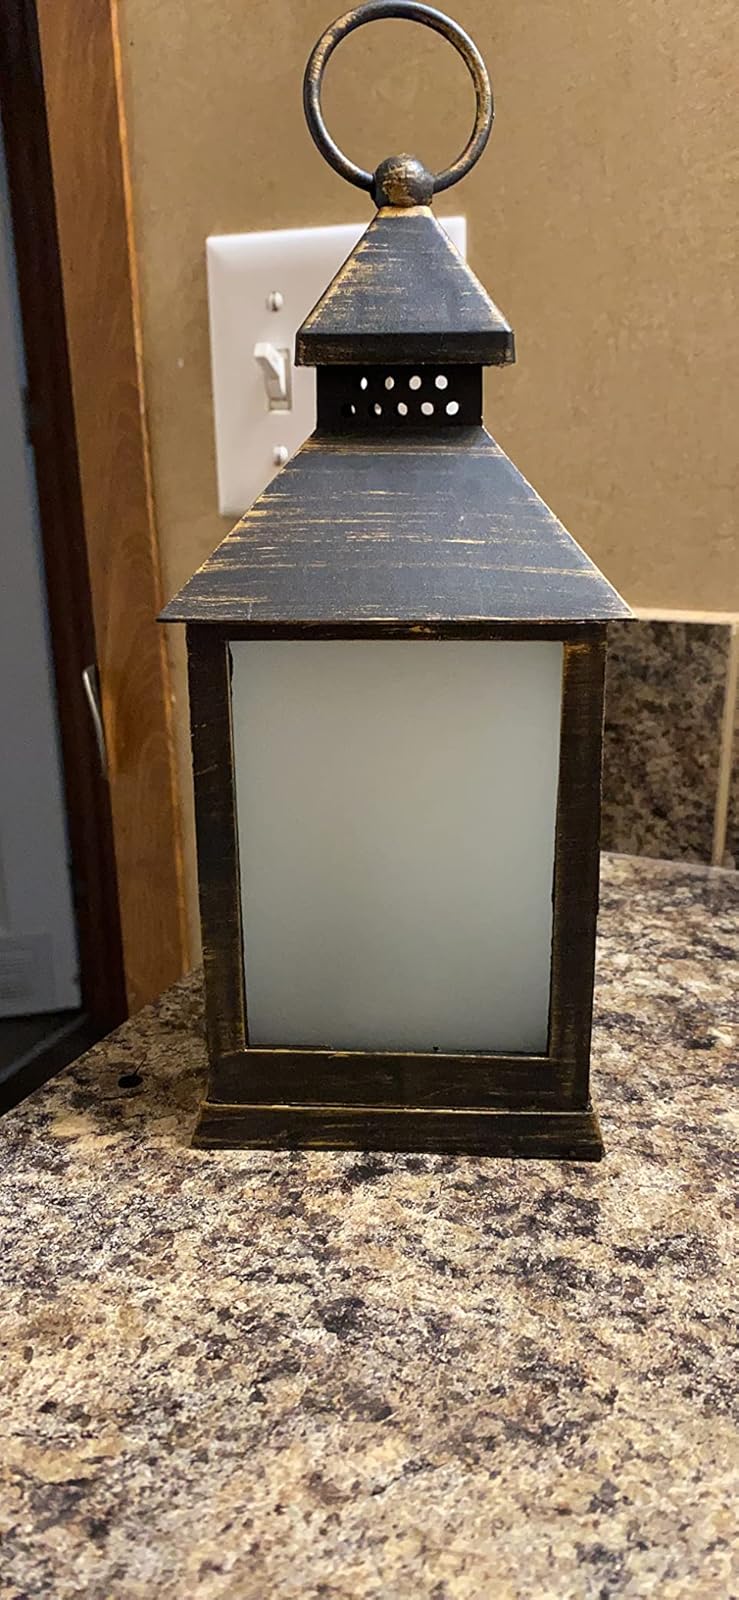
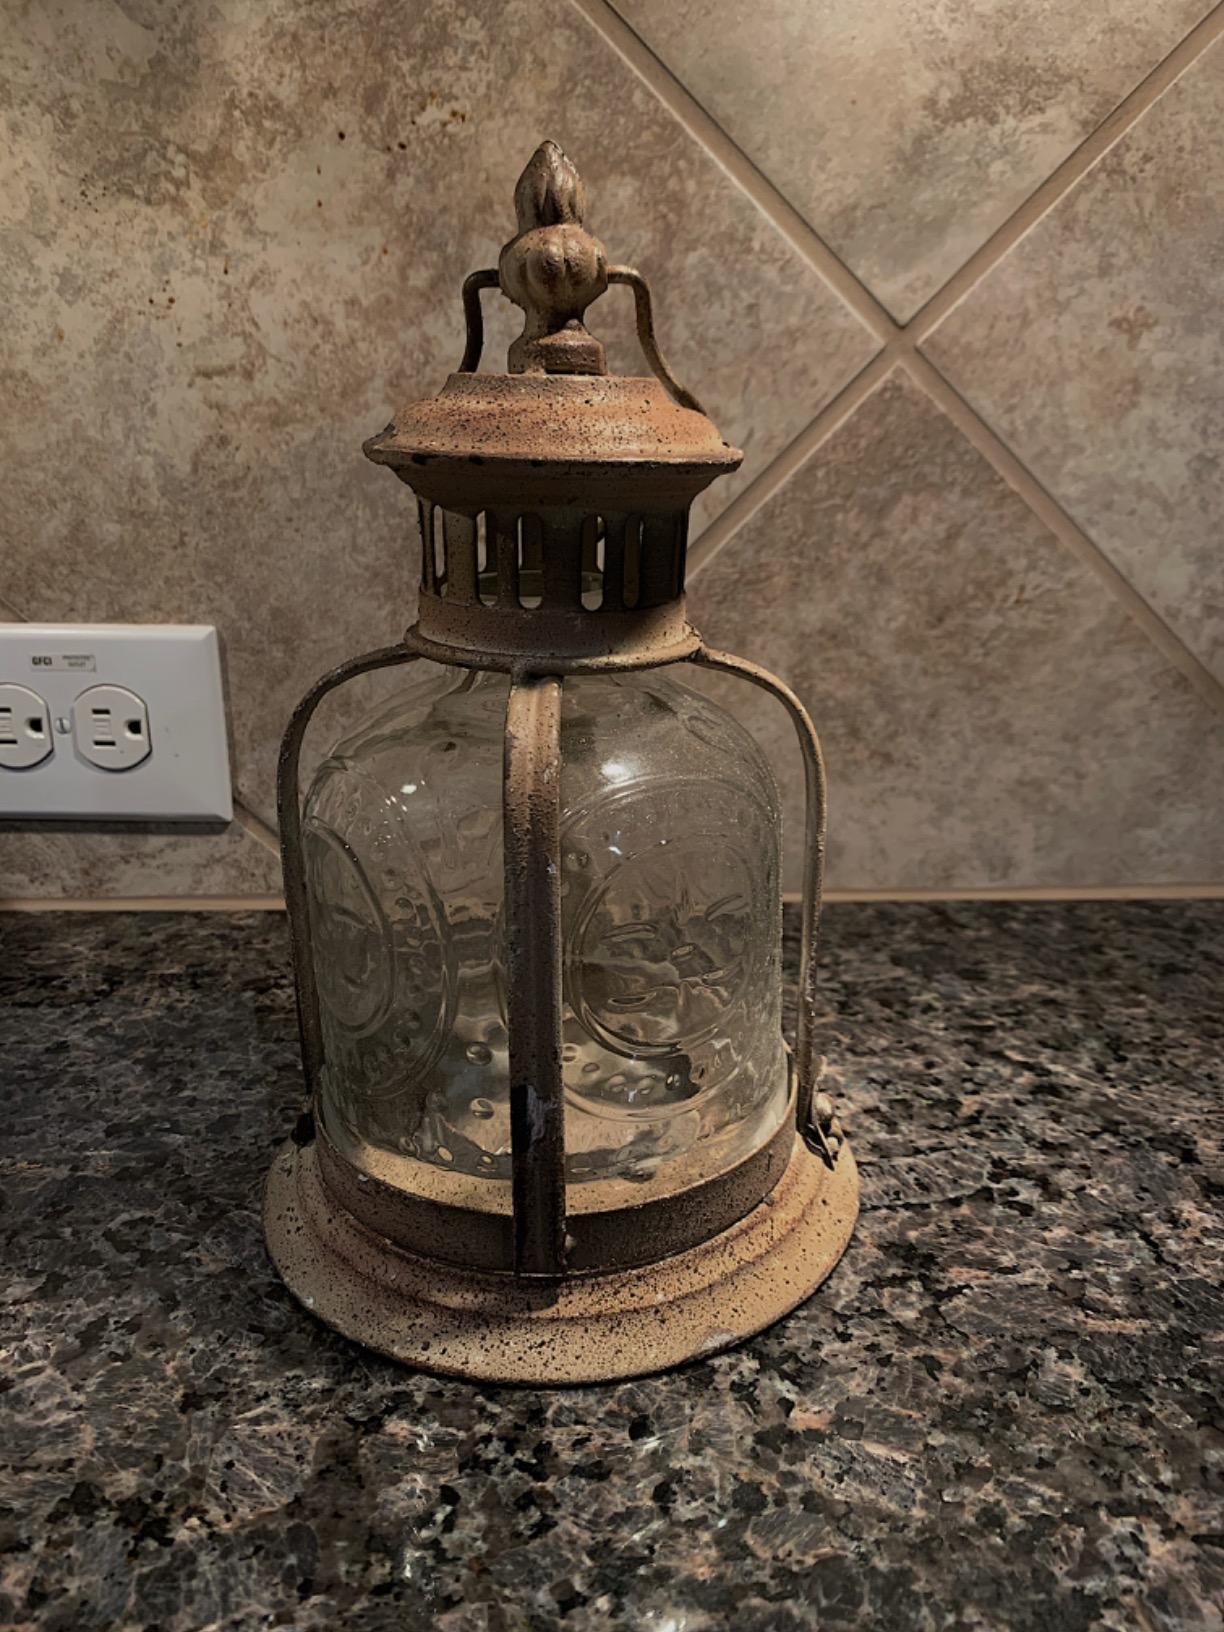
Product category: lantern
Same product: no